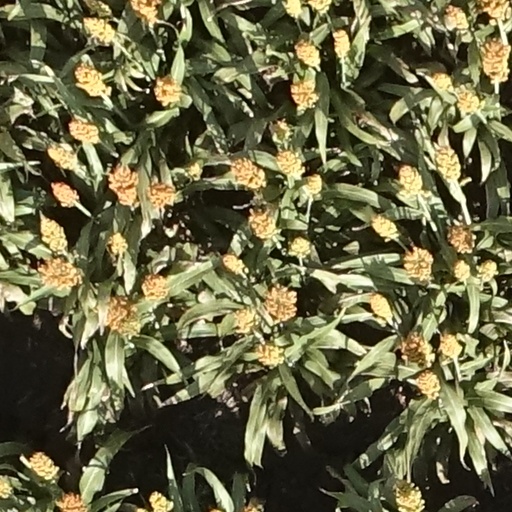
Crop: sorghum